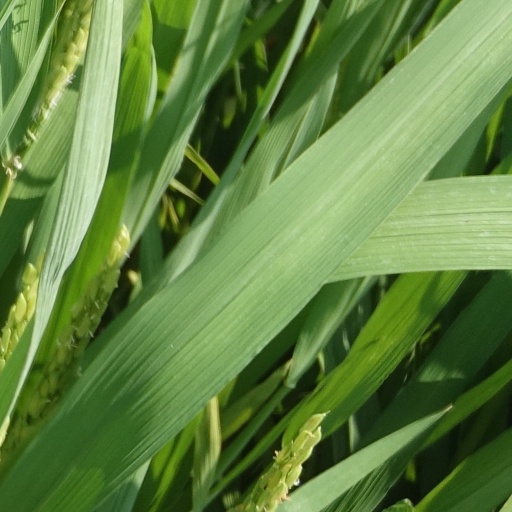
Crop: rice